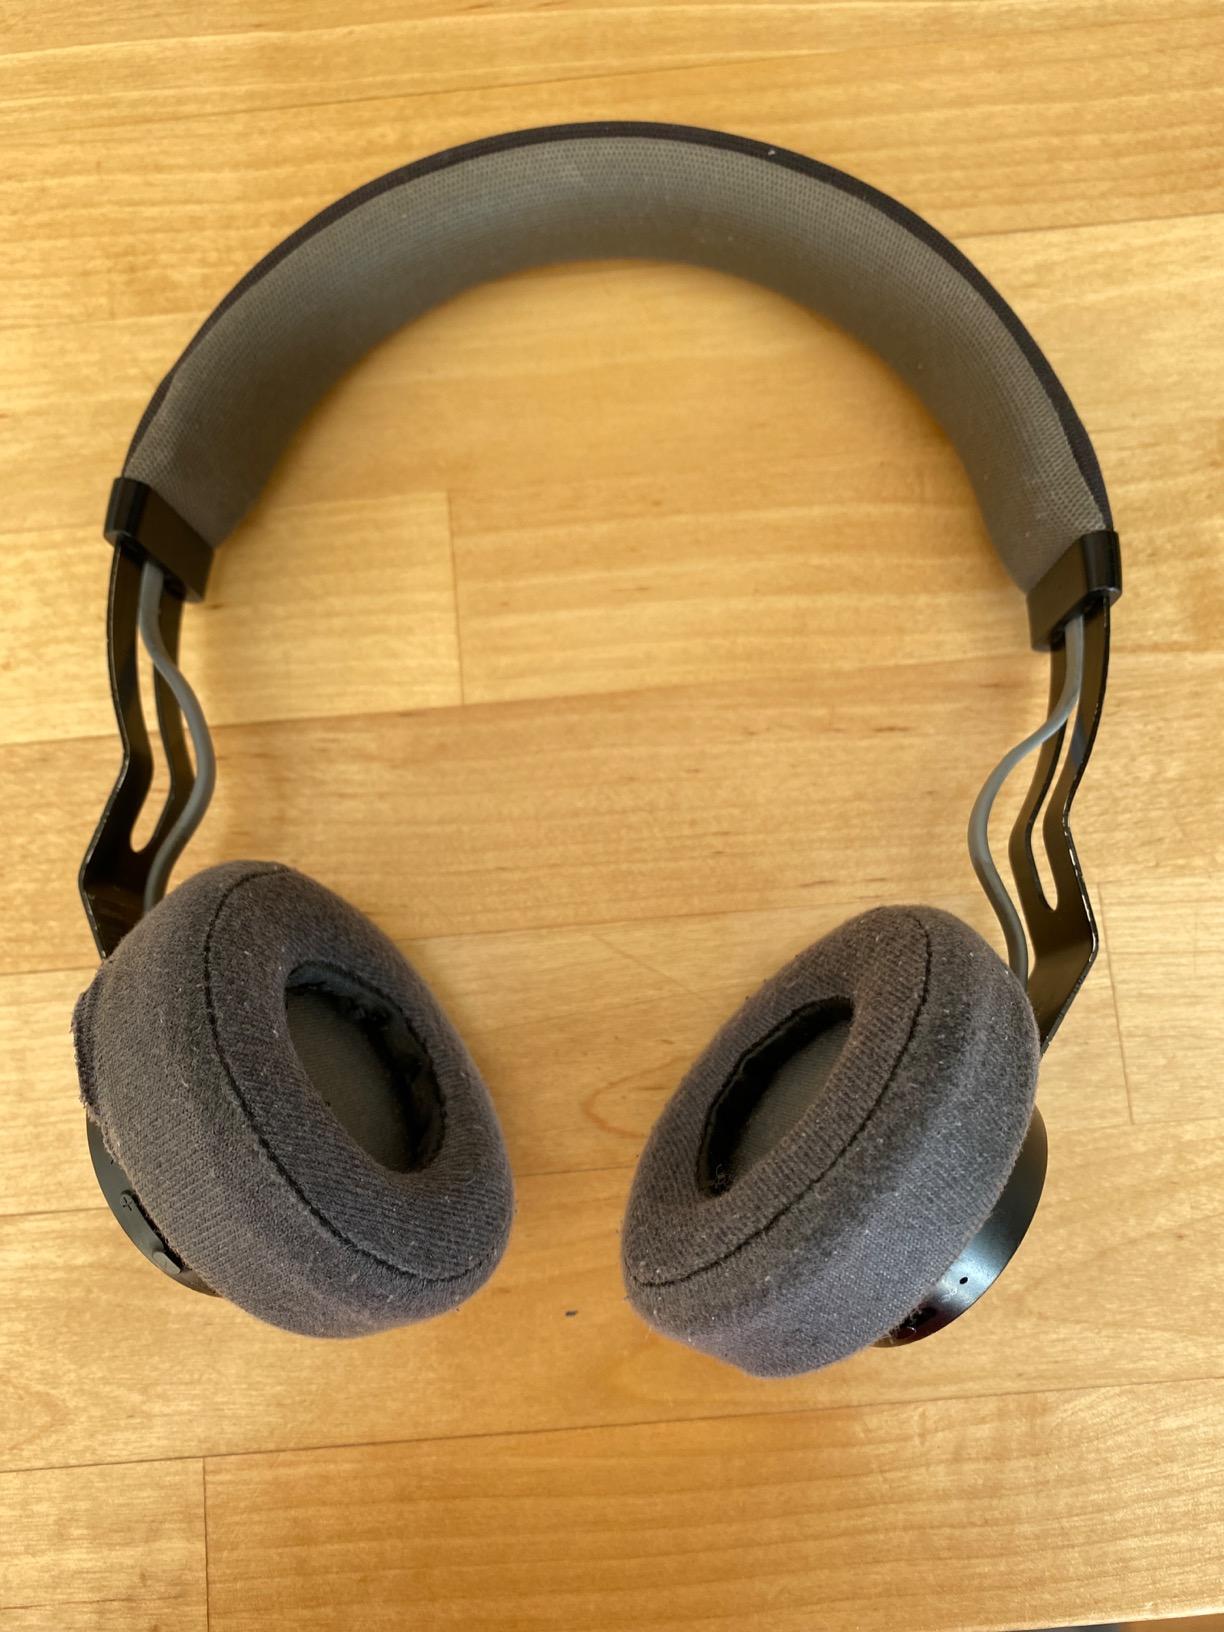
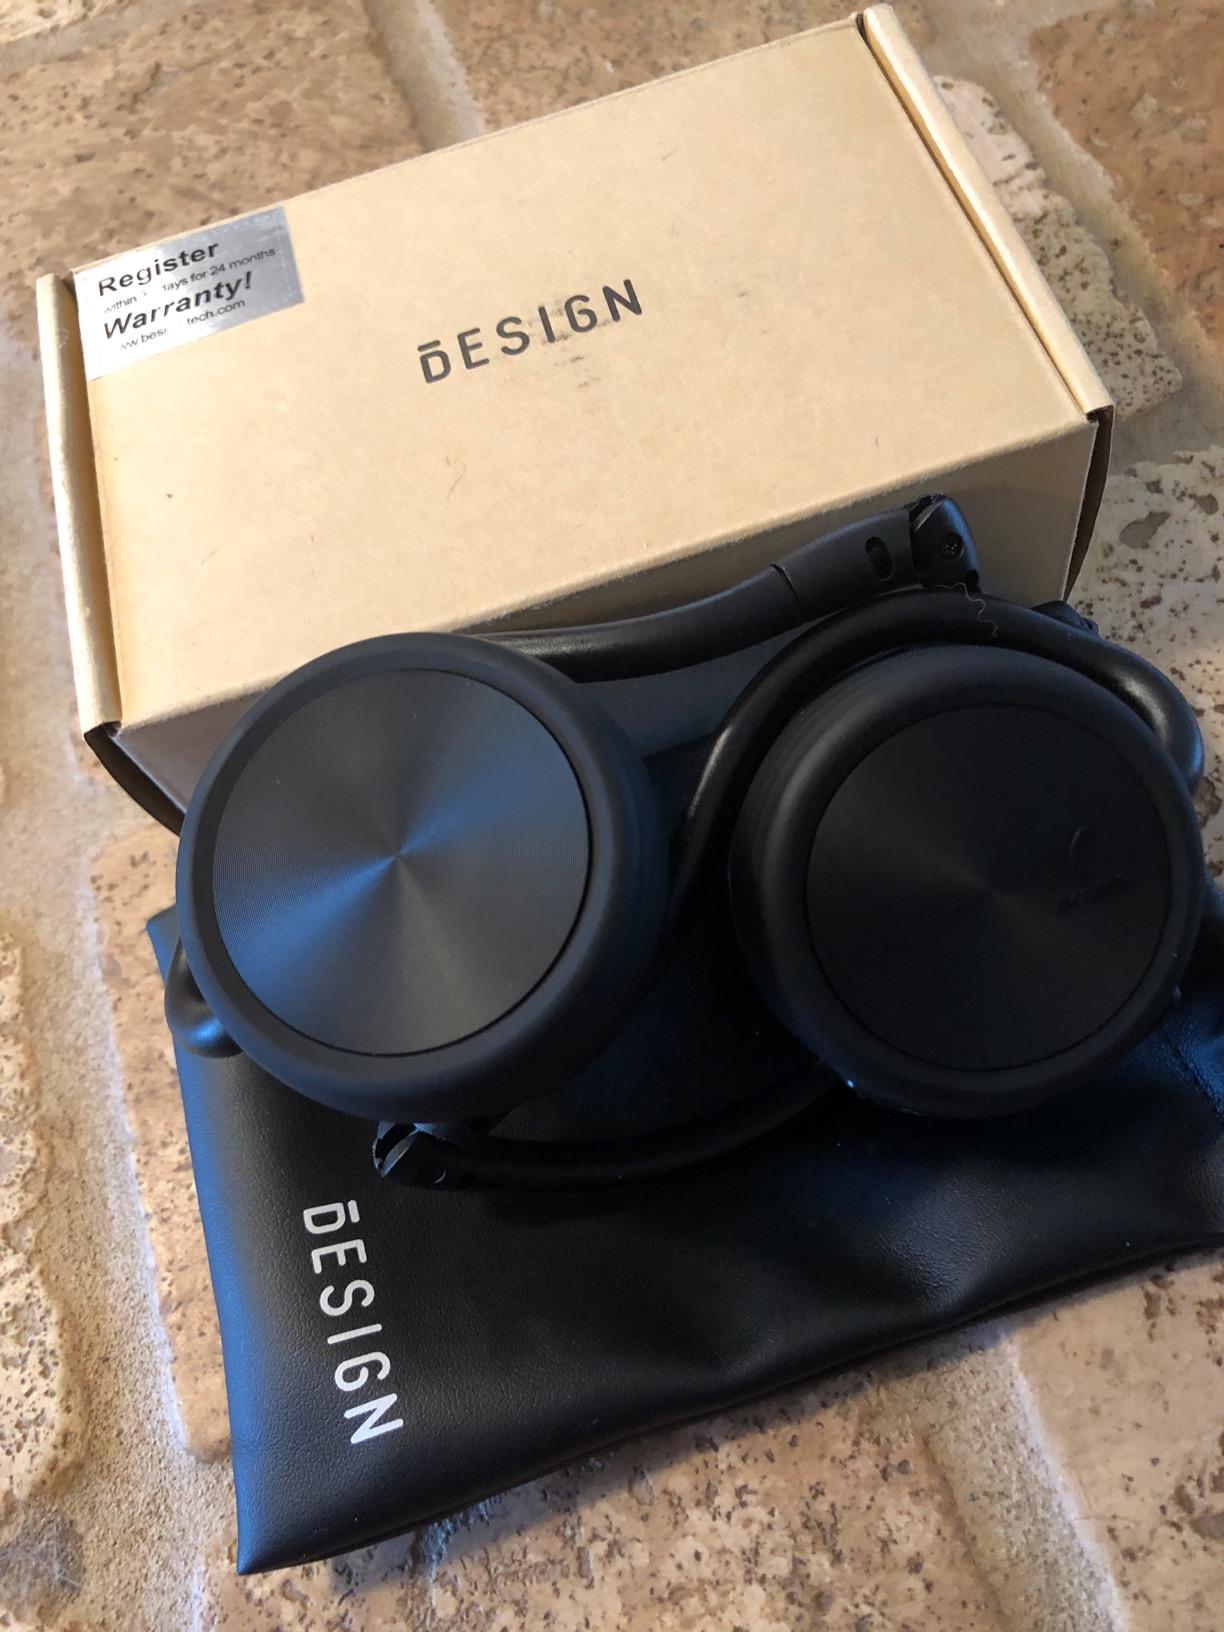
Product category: headphones
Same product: no